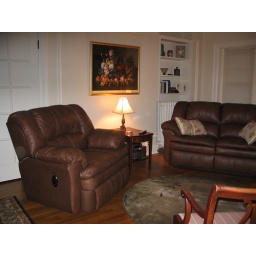
The murphy bed is in the doors on the left-hand side of the picture.